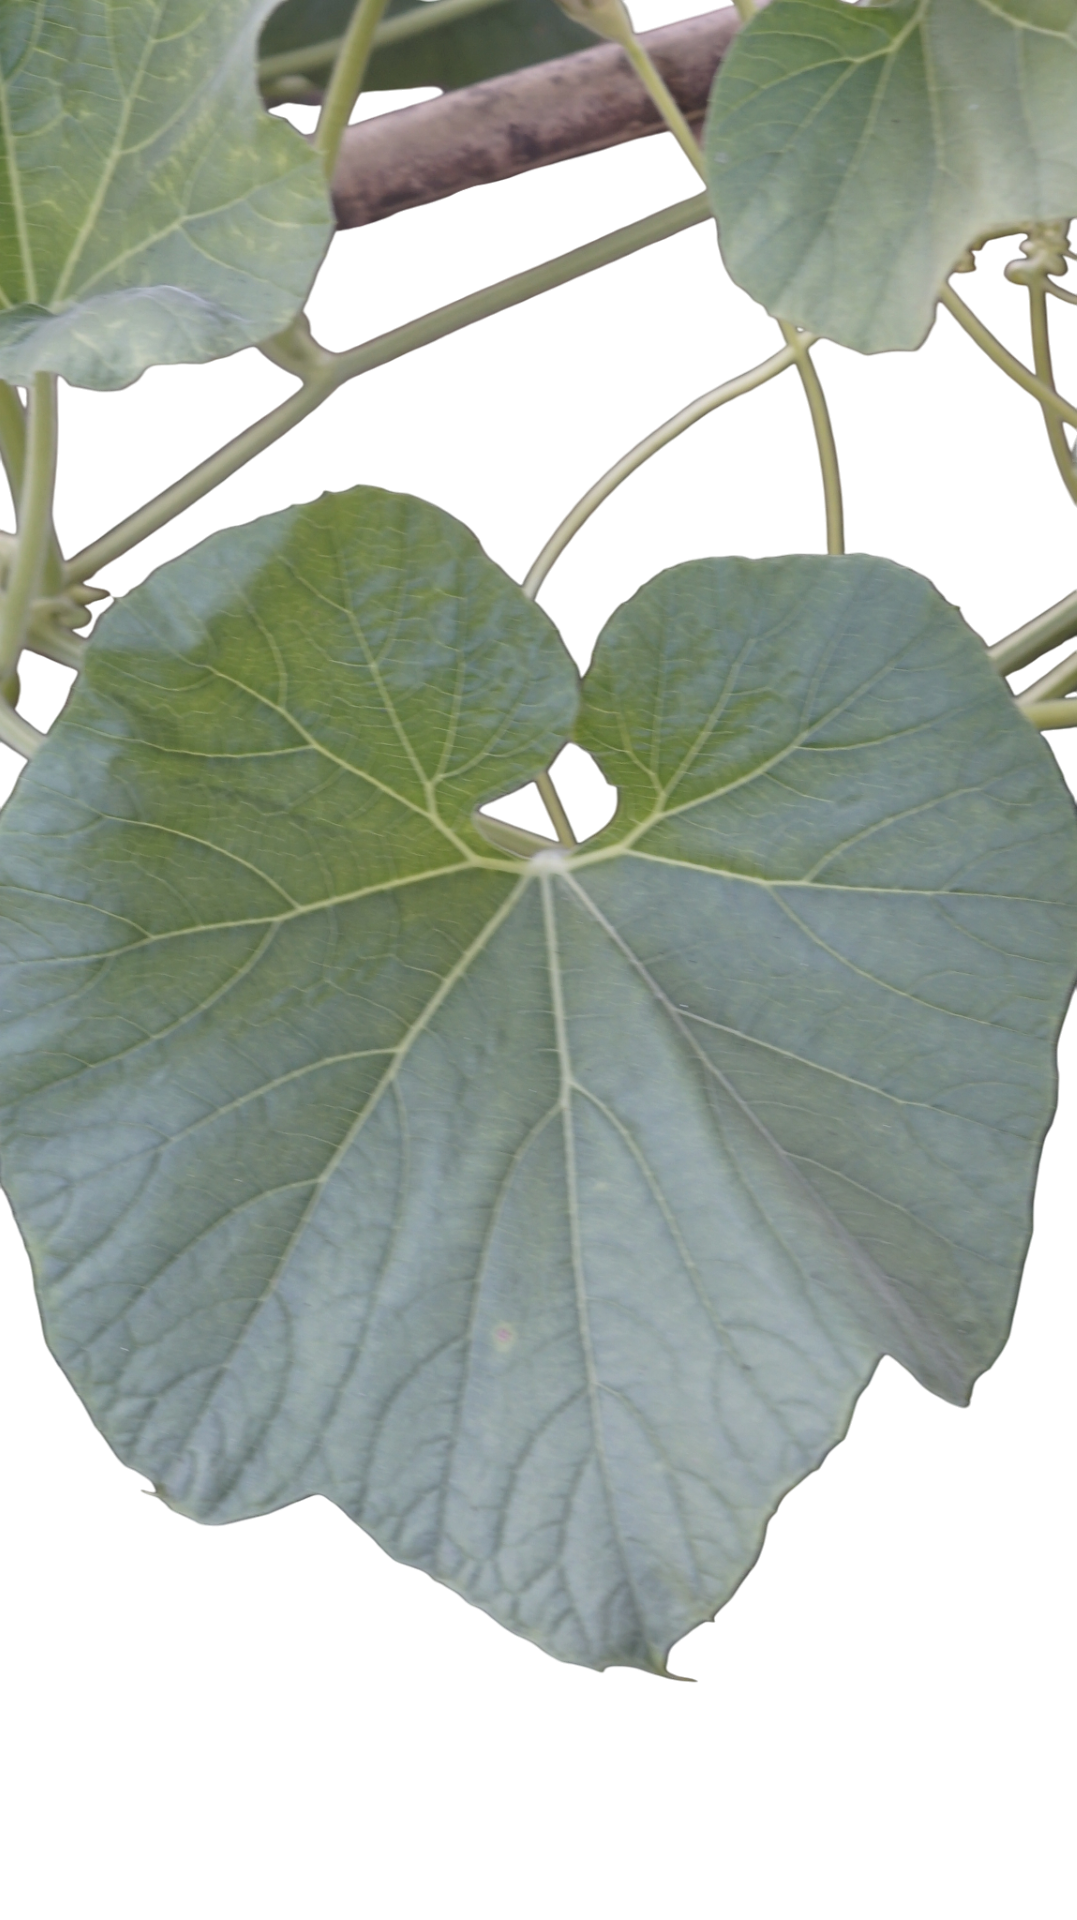
Crop: Bottle Gourd
Label: Healthy